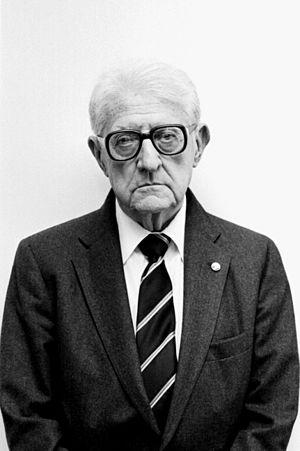
Afonso Arinos de Melo Franco était un juriste, homme politique, historien, professeur d’université, essayiste et critique littéraire brésilien.